History of the University of Kansas

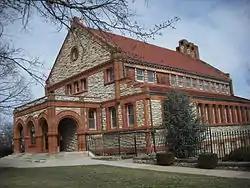
Spooner Hall, built in 1894, is the oldest free-standing building on the KU campus.

In athletics, the men's basketball team made it to the Final Four in 2002 and lost the National Championship in 2003 to the Syracuse Orangemen. Lew Perkins, previously at Connecticut, replaced Al Bohl as the university's athletic director in 2003. Under Perkins's administration, the department's budget increased from $27.2 million in 2003 (10th in the conference) to over $50 million thanks in large part to money raised from a new priority seating policy at Allen Fieldhouse, a new $26.67 million eight-year contract with Adidas replacing an existing contract with Nike, and a new $40.2 million seven-year contract with ESPN Regional Television. In the summer of 2003, the Dole Institute of Politics was officially completed, in honor of former senator and KU alumnus, Bob Dole.